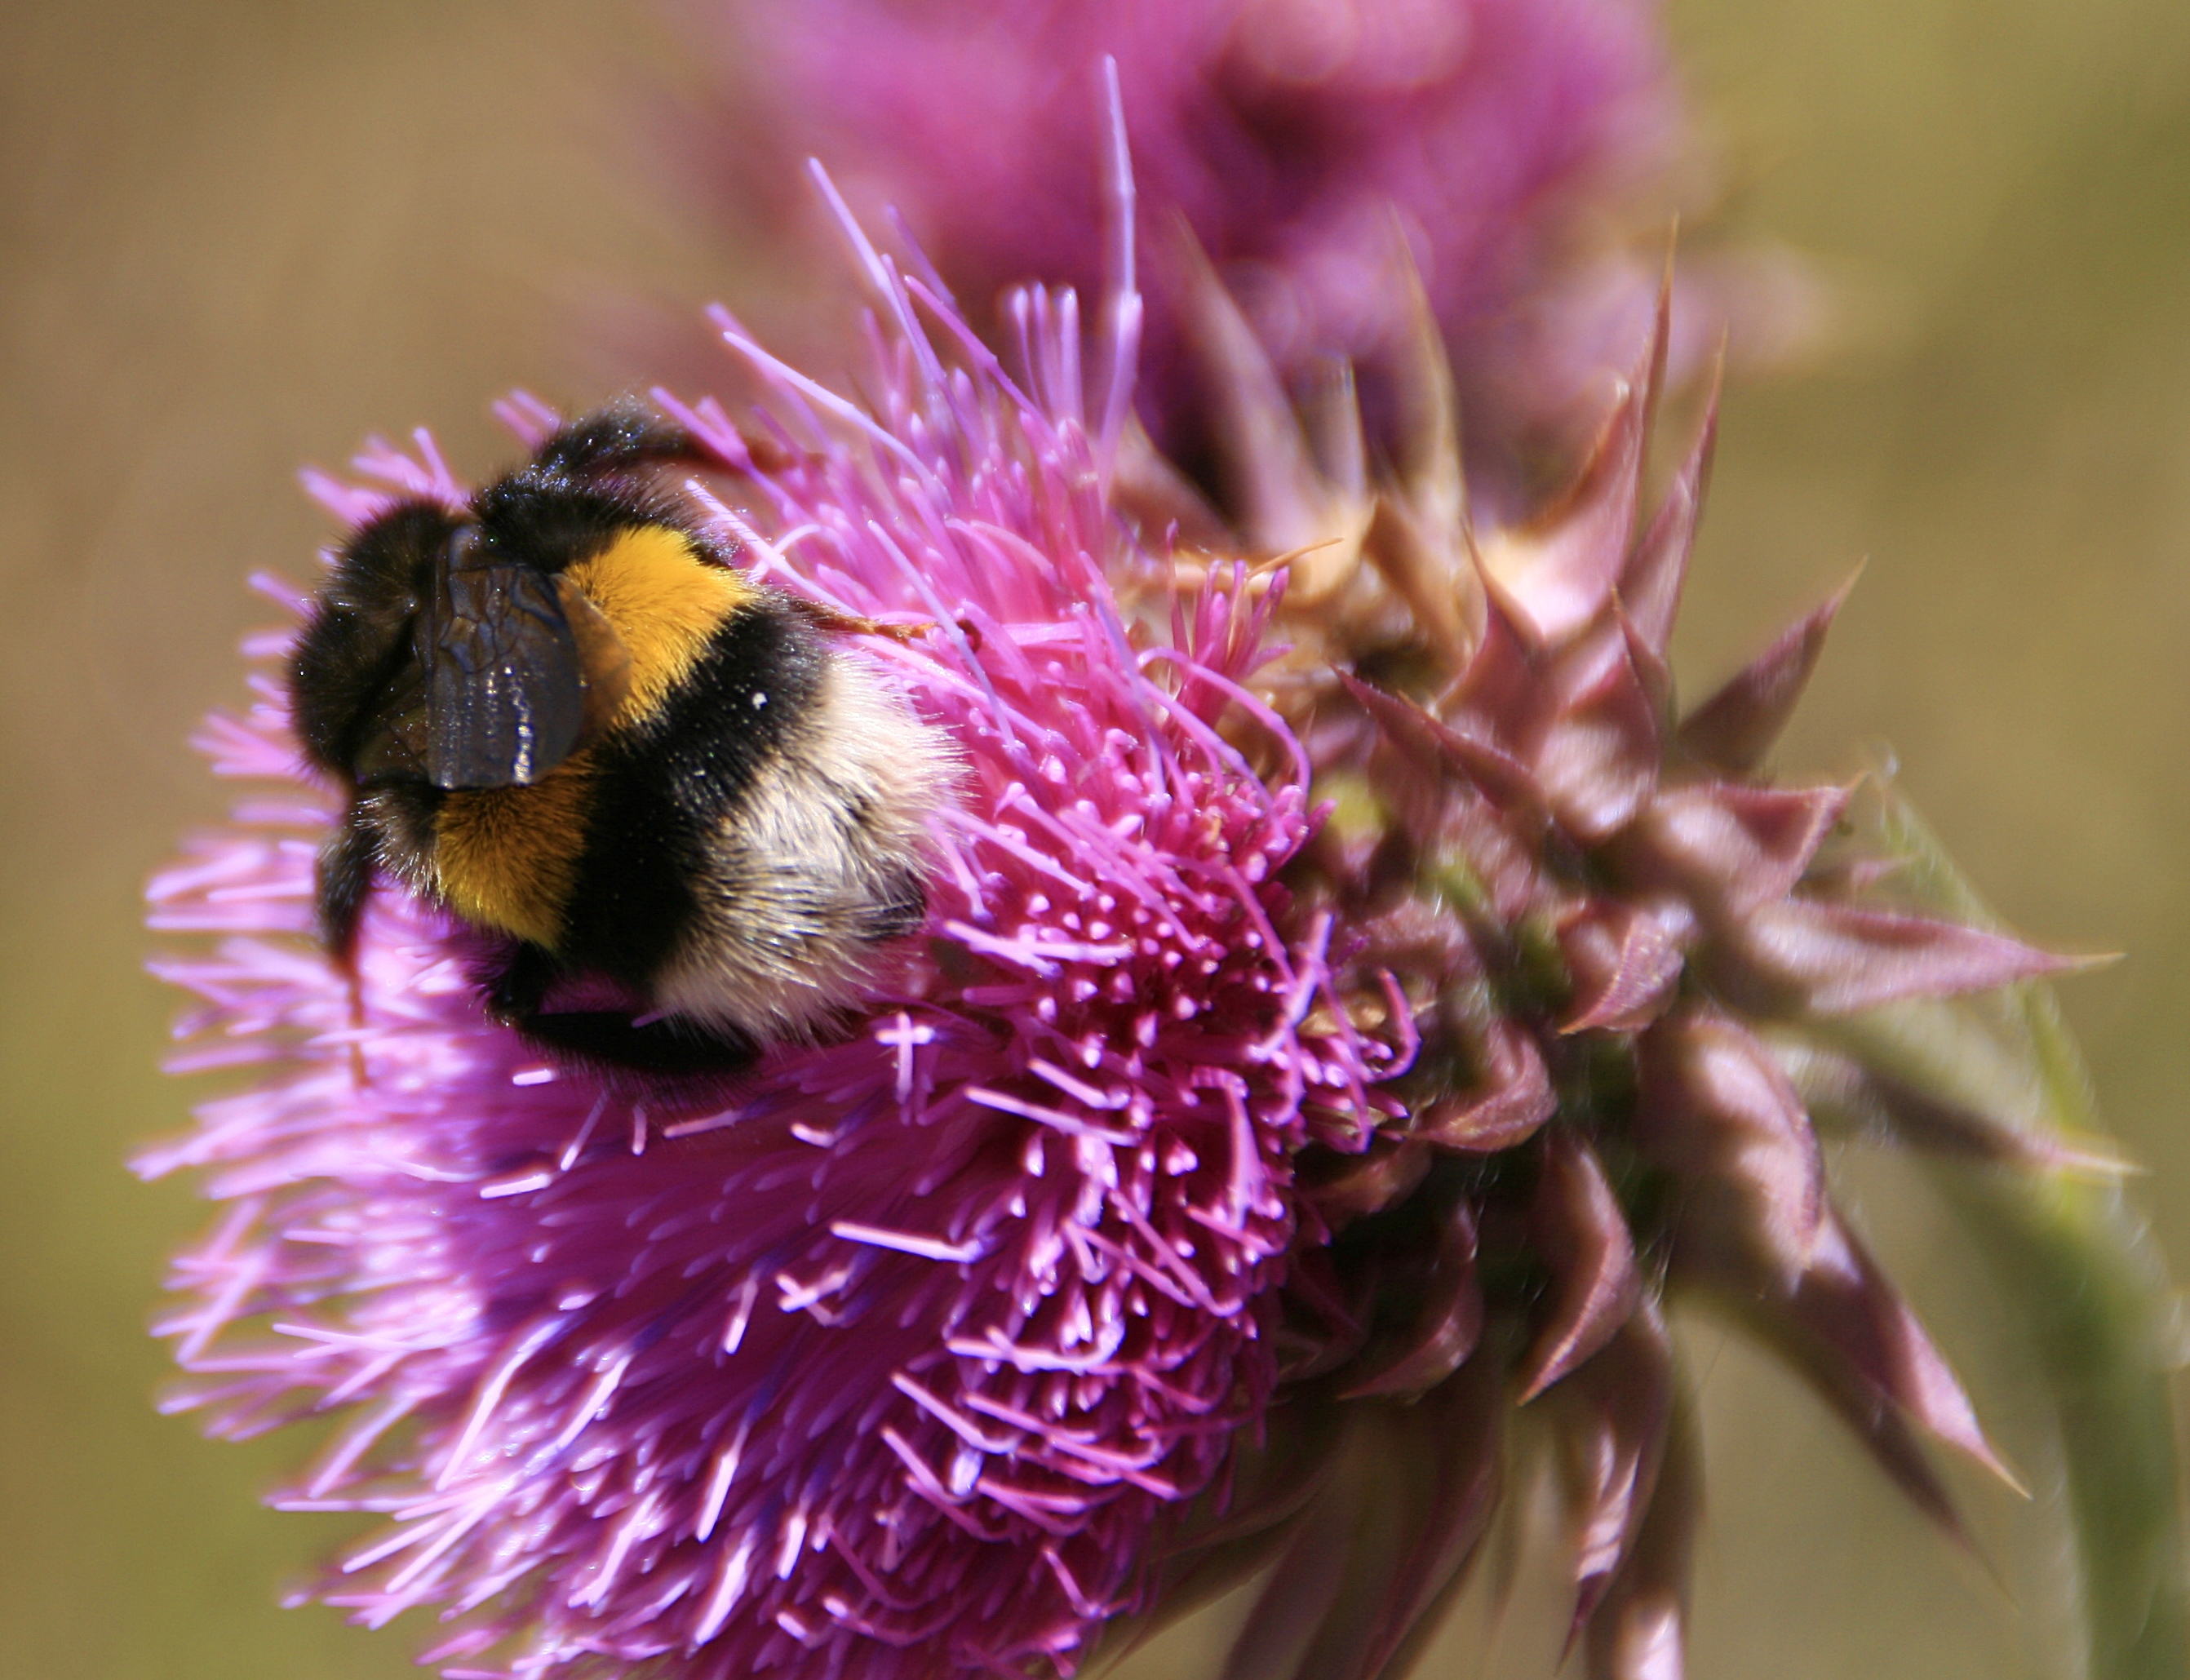
plant, photography, flower, petal, pollen, insect, flora, fauna, invertebrate, close up, bee, insecto, cardo, olvega, mygearandme, bumblebee, nectar, macro photography, abejorro, flowering plant, honey bee, pollinator, land plant, membrane winged insect